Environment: real
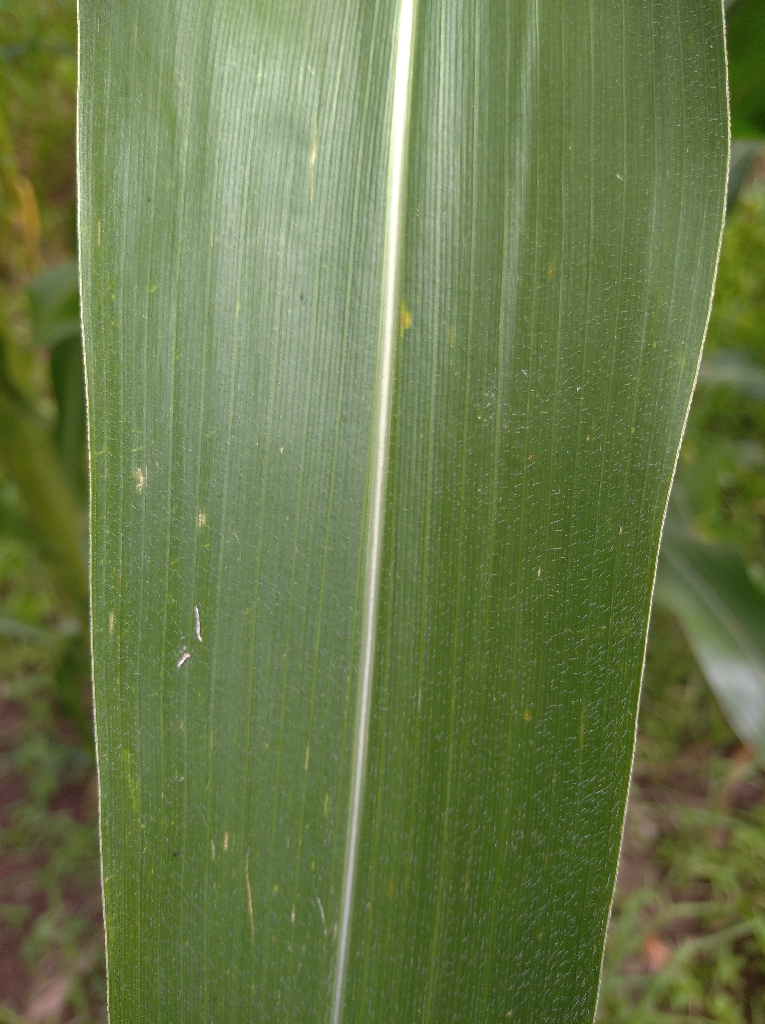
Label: healthy